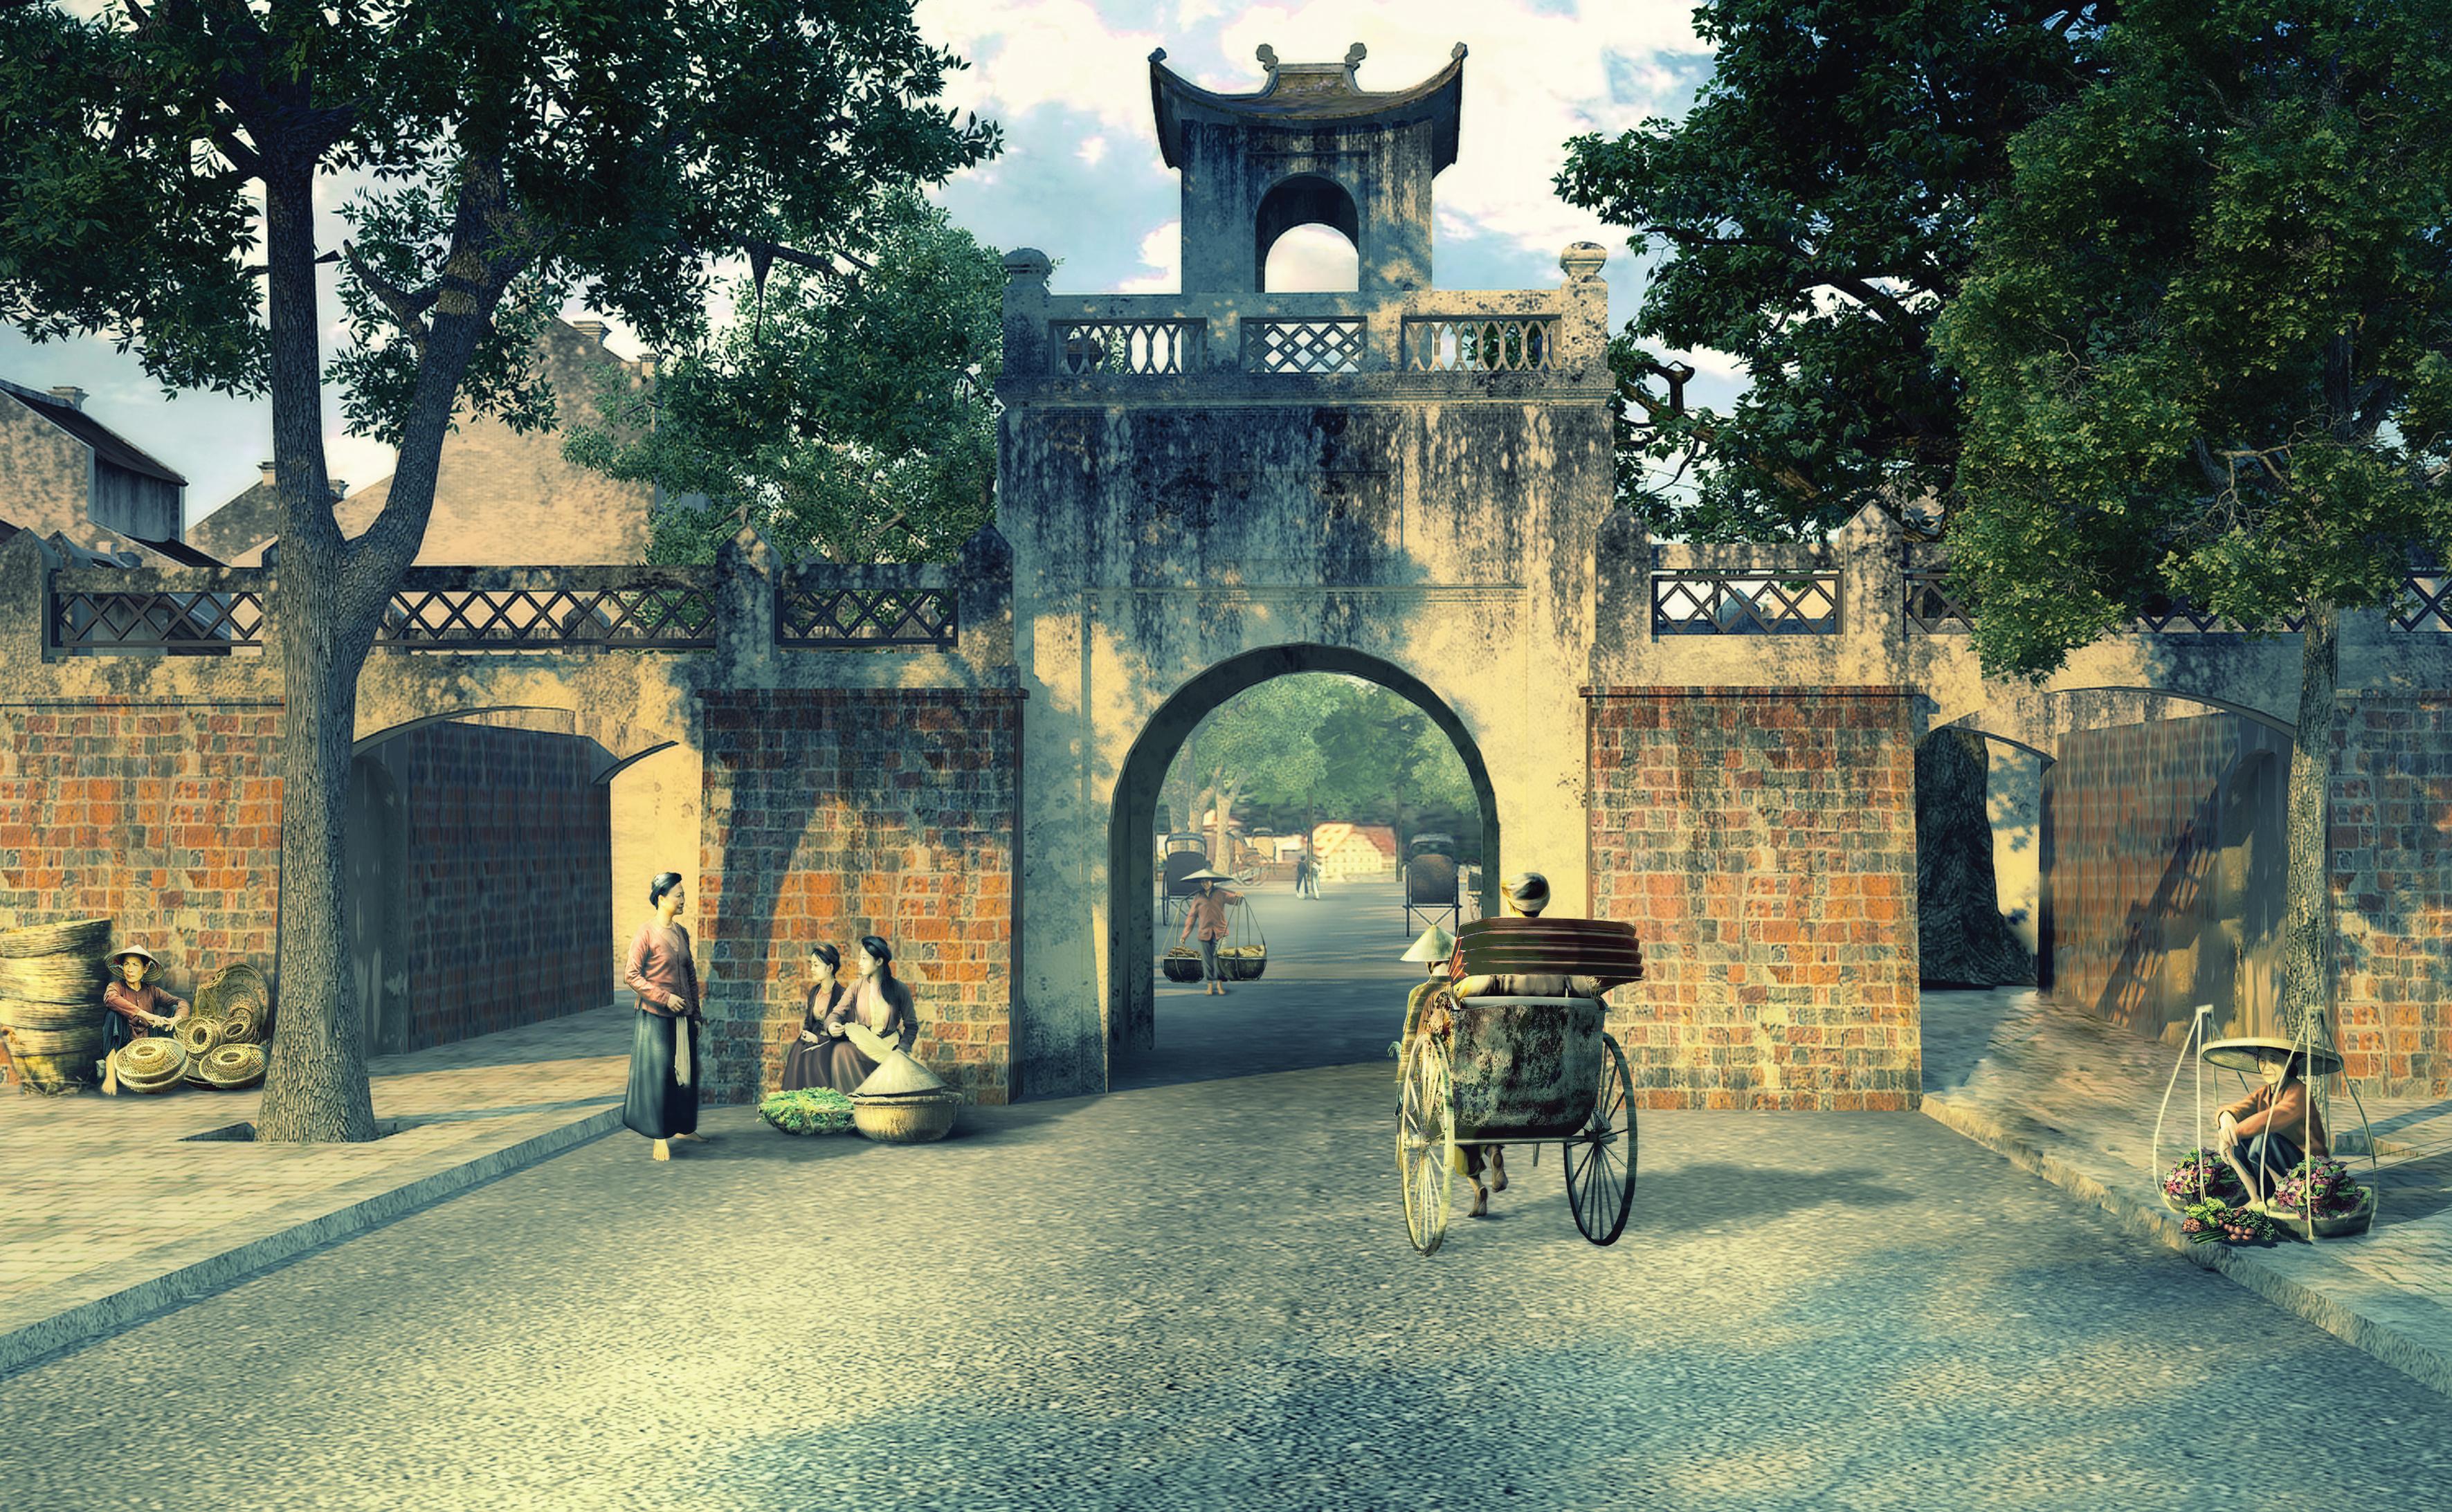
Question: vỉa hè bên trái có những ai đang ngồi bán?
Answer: có ba người phụ nữ đang ngồi bán